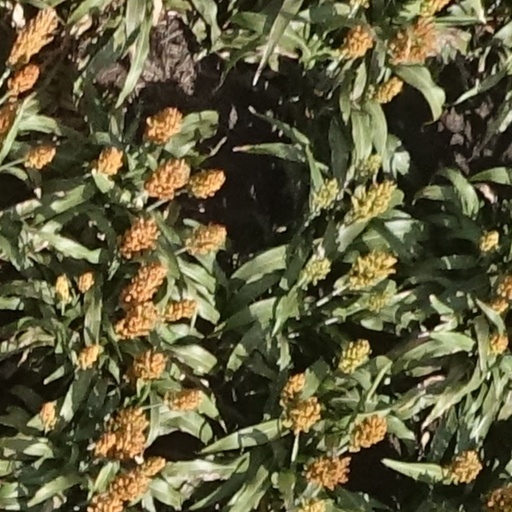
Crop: sorghum